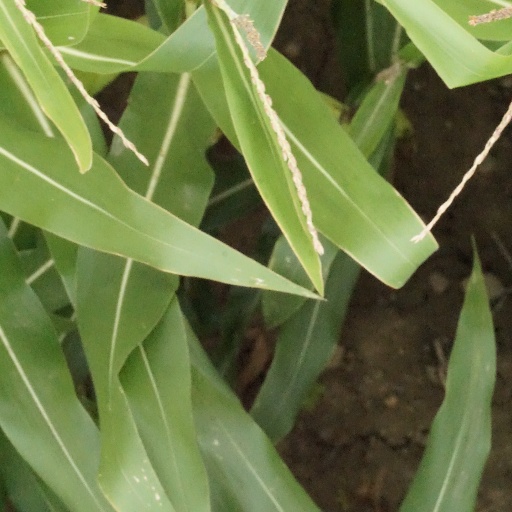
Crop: maize; corn